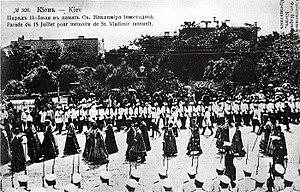
Iouri Nikiforovitch Danilov, né le 13/25 août 1866 à Kiev, alors dans l'Empire russe, et mort le 3 février 1937 à Boulogne-sur-Seine, est un militaire russe, officier supérieur de l'état-major puis commandant d'armée pendant la Première Guerre mondiale. Il passe brièvement au service du régime bolchévique avant de rejoindre les Armées blanches et de finir sa vie en exil en France.
Le gouvernement de Kiev était une entité territoriale administrative de la Russie impériale puis de la République socialiste soviétique d'Ukraine. Il s'étendait sur 231 000 km² et regroupait une partie de l'actuelle territoire Ukraine et du sud de la Russie d'Europe. Il avait pour capitale Kiev. Remanié à plusieurs reprises, il est dissous en 1923, sa partie centrale constituant l'oblast de Kiev de la république socialiste soviétique d'Ukraine.